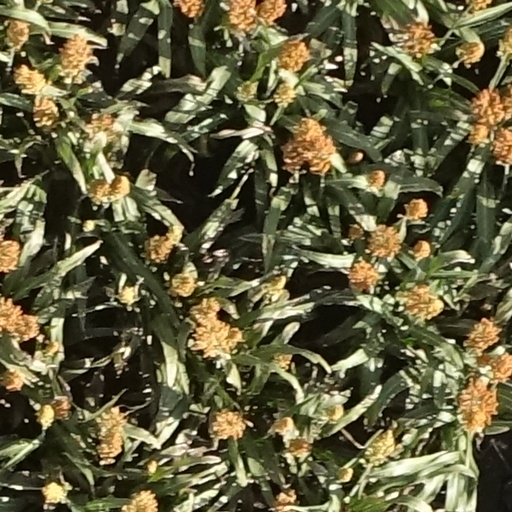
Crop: sorghum